Giuseppe Cadenasso

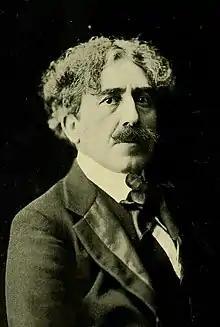
Cadenasso in "Camera Craft"

Giuseppe Leone Cadenasso (1854/8February 11, 1918) was an Italian-born American oil painter who lived in San Francisco, California, where he was a member of the Bohemian Club.